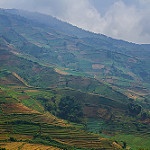
Label: mountain